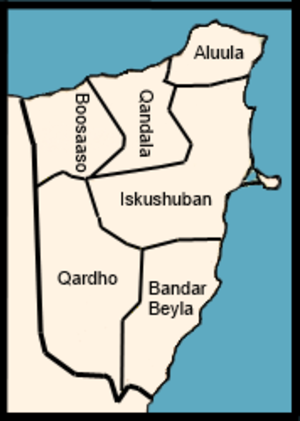
Bari est une région au nord-est de la Somalie, sur le golfe d'Aden.